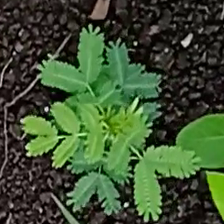
Weed species: Dwarf_cassia_(Chamaecrista pumila)